Bateshwar Hindu temples, Madhya Pradesh

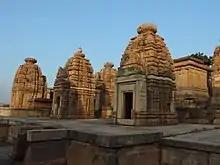
A few of the 200 Hindu temples in Batesvar

The Bateshwar Hindu temples ( baṭeśvar) are a group of nearly 200 sandstone Hindu temples and their ruins in north Madhya Pradesh in post-Gupta, early Gurjara-Pratihara style of North Indian temple architecture. It is about north of Gwalior and about east of Morena town. The temples are mostly small and spread over about site. They are dedicated to Shiva, Vishnu and Shakti - representing the three major traditions within Hinduism. The site is within the Chambal River valley ravines, on the north-western slope of a hill near Padavali known for its major medieval era Vishnu temple. The Bateshwar temples were built between the 8th and the 10th century. The site is likely named after the Bhuteshvar Temple, the largest Shiva temple at the site. It is also referred to as Batesvar temples site or Batesara temples site.